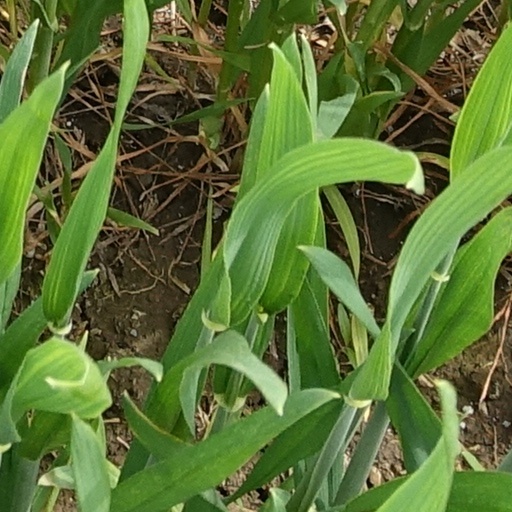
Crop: wheat